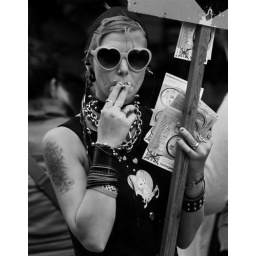
Great punk girl with Dm board in high street